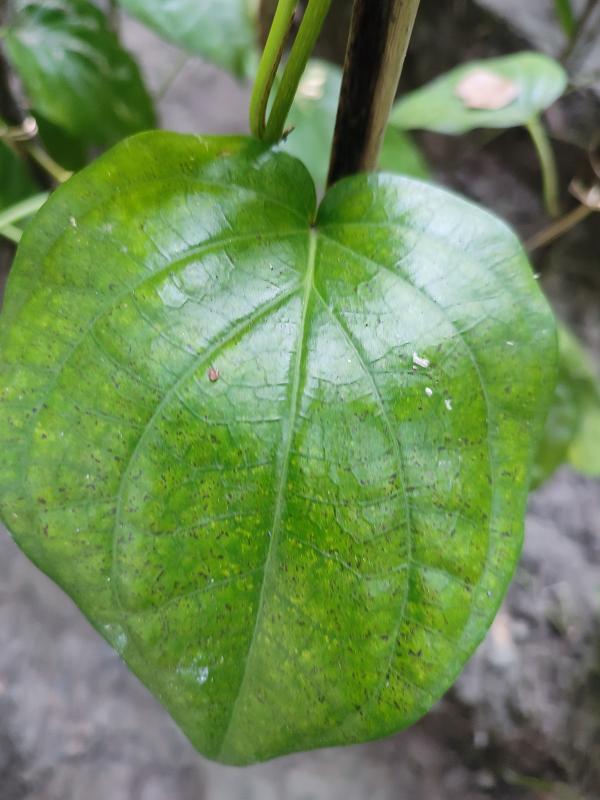
Label: Healthy_Leaf